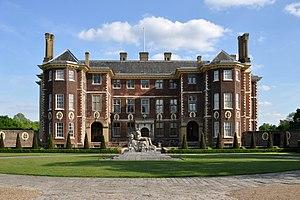
Ham House est une maison historique avec des jardins à la française, située en retrait de 200 mètres de la Tamise à Ham, au sud de Richmond à Londres. Le National Trust le décrit «unique en Europe comme étant le survivant le plus complet de la mode et du pouvoir du XVIIe siècle». La maison elle-même est désignée sur la liste du patrimoine national de l'Angleterre comme un bâtiment classé Grade I. Son parc et ses jardins à la française, couvrant quelques 8 hectares, sont classés au grade II * par Historic England dans le registre des parcs et jardins historiques.